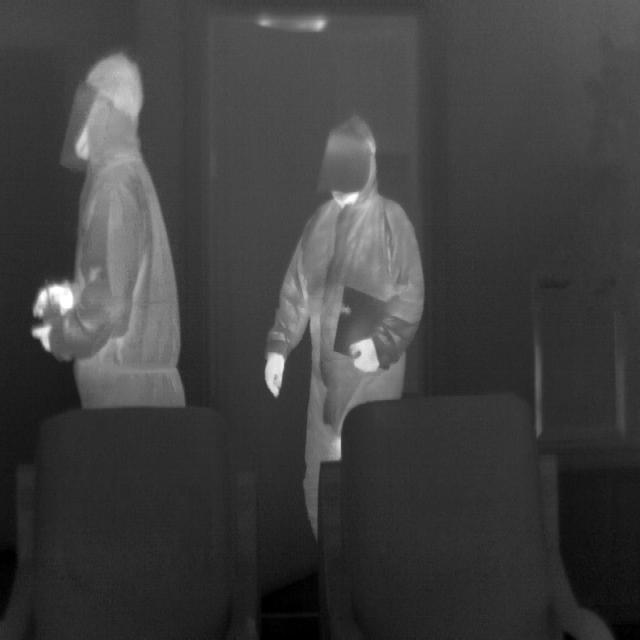
Detected objects:
label: person
label: person